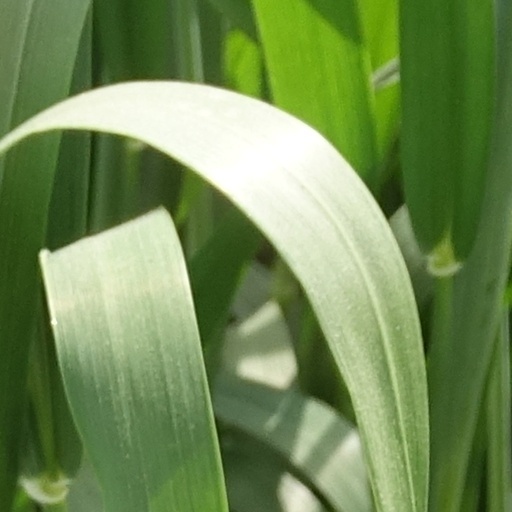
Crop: wheat